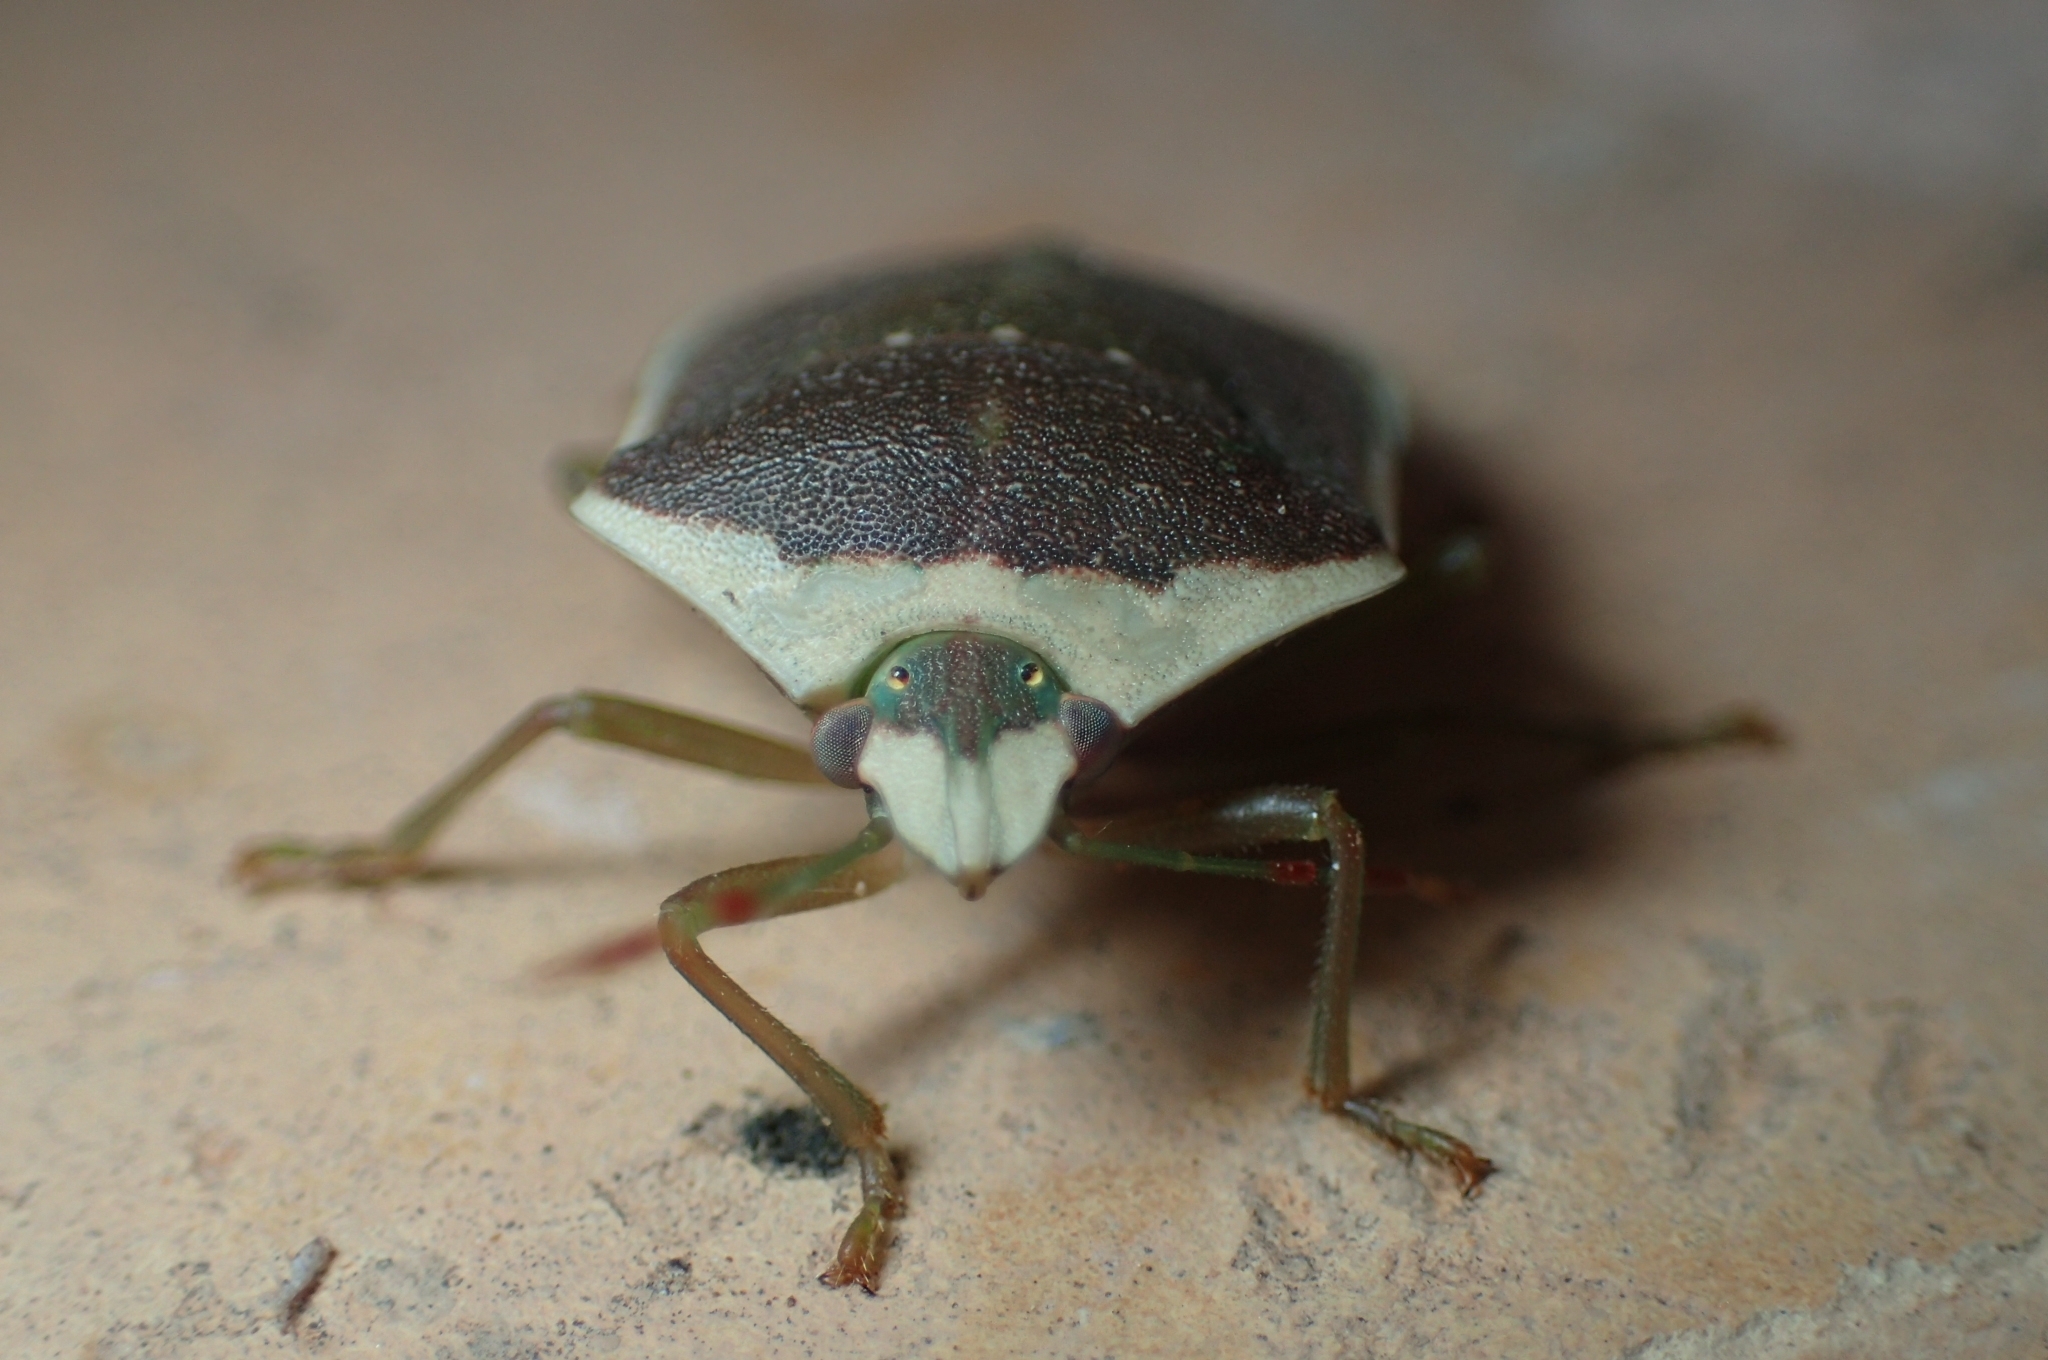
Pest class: stink_bug